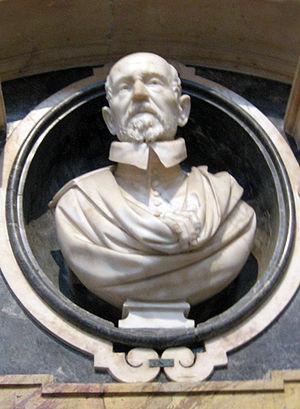
Le buste de Giovanni Vigevano est un portrait sculptural en marbre de l'artiste italien Gian Lorenzo Bernini, dit Le Bernin. Le buste est réalisé entre 1617 et 1618, puis est ajouté à la tombe de Vigevano après sa mort en 1630. La tombe se trouve en la Basilique de la Minerve à Rome.